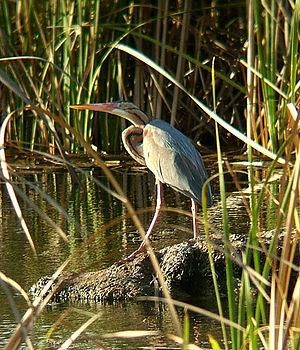
Le parc national de Souss-Massa, créé en 1991, se situe au Maroc dans la région de Souss-Massa-Drâa, entre Agadir et Tiznit. L'entrée du parc de l'Oued Massa est au bout du village de Sidi-Bnazern. Située à l'embouchure de l'Oued Massa, cette réserve naturelle, d'une superficie de 33 800 hectares, abrite aussi bien les mammifères, comme les mangoustes, chacals, sangliers et gazelles, que des oiseaux, comme les goélands, faucons, cormorans et hérons.
Le parc national de Doñana est le plus grand site naturel protégé d'Europe. Il se situe en Espagne principalement sur le territoire de la province de Huelva, et dans une moindre mesure, sur ceux de la province de Séville et de Cadix. Créé en 1969, deux espèces menacées y vivent, le lynx pardelle et l'aigle ibérique.